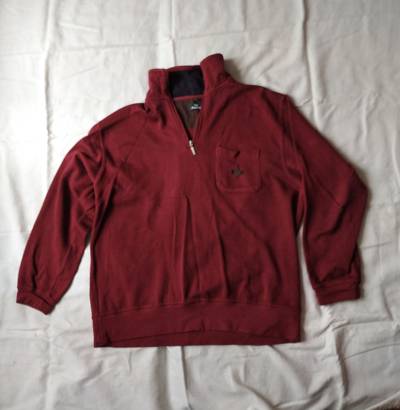
Waste category: clothes